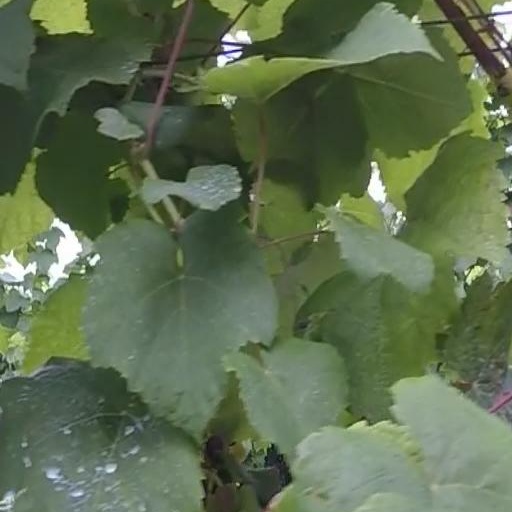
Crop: grape